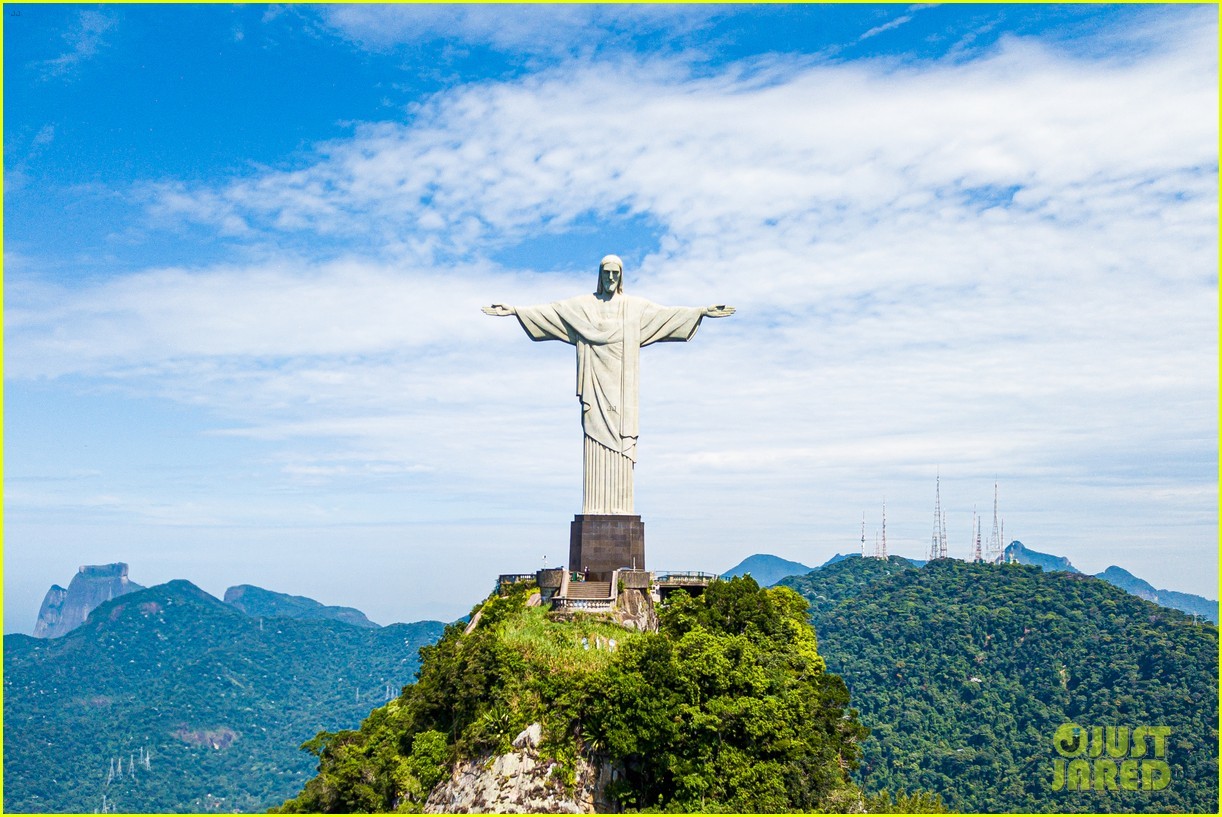
Landmark: Christ the Reedemer